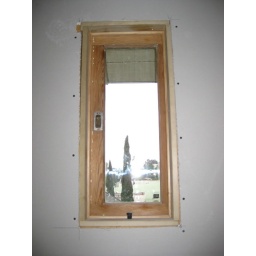
The wonderful window added to the side of the rear dormer over the bathtub